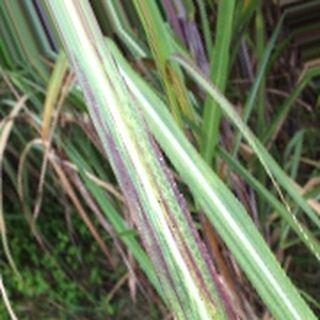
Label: sugarcane_bacterial_blight